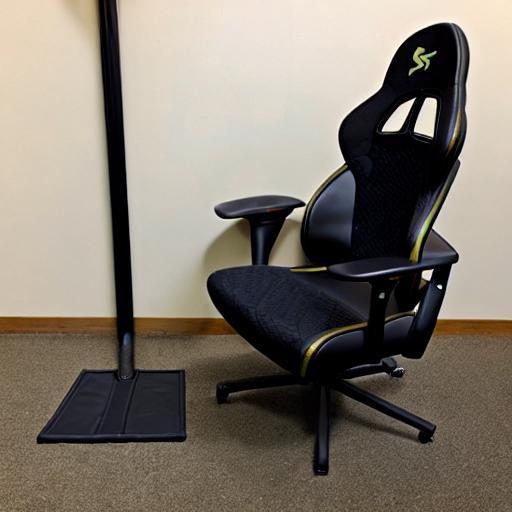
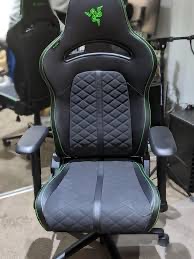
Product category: items_chair
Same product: no